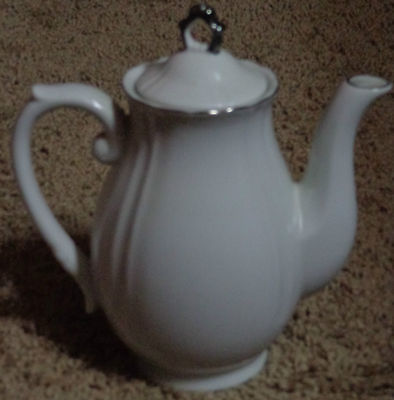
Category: kettle